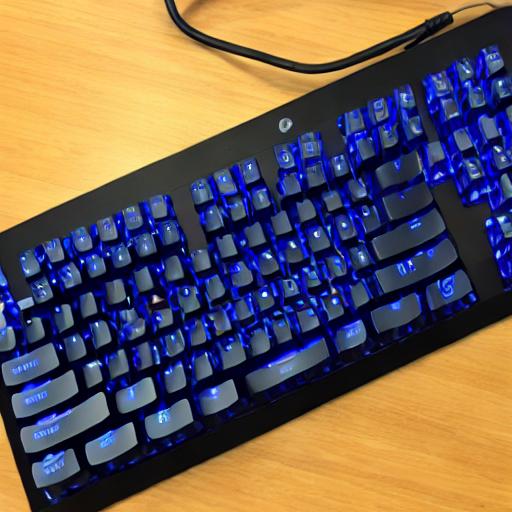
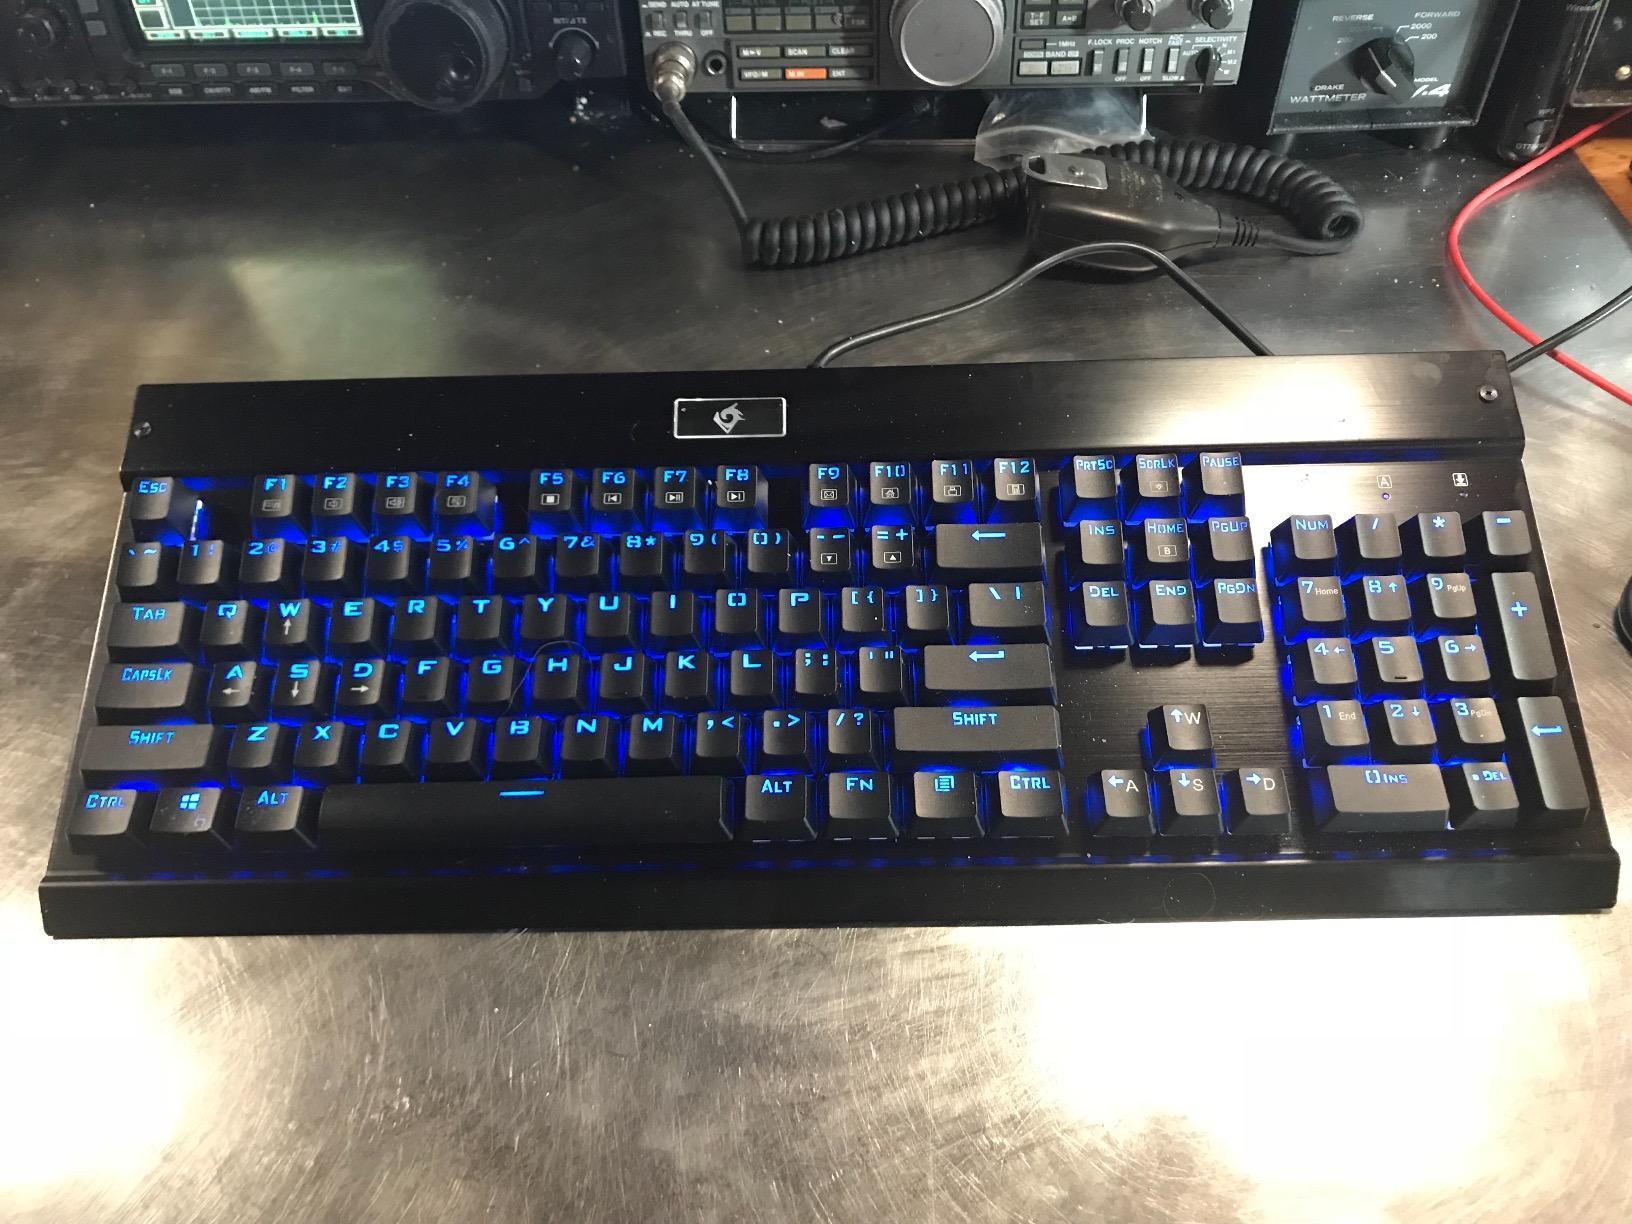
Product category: keyboard
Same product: no